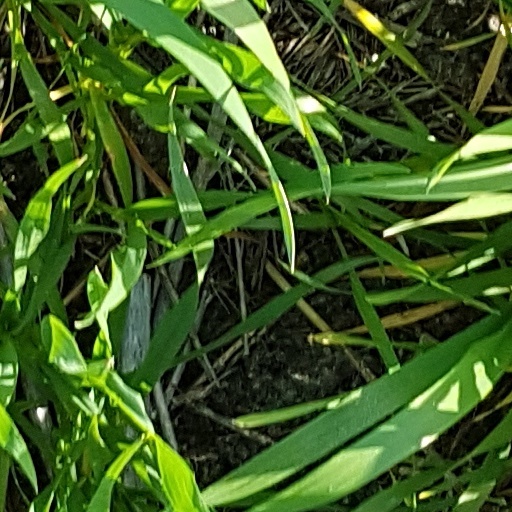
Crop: wheat